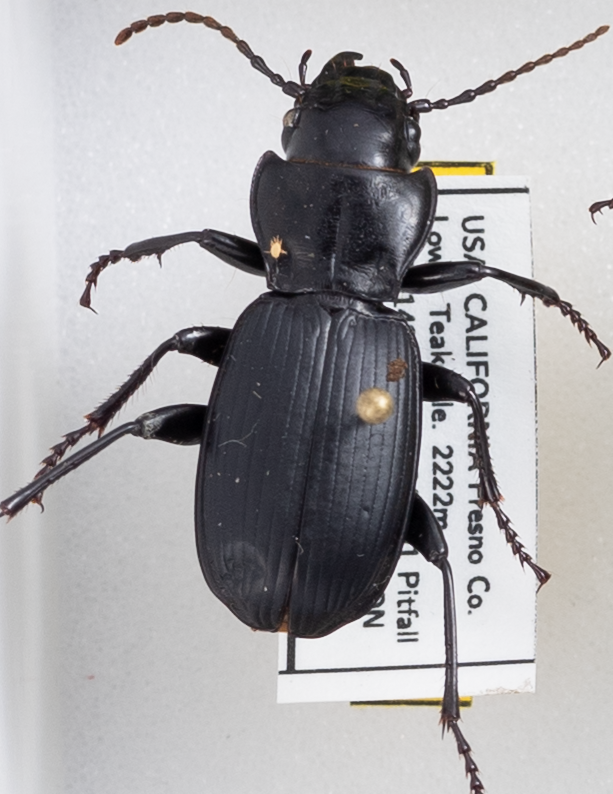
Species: Pterostichus lama
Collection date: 2021-07-06
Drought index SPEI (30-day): -1.514
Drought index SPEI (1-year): -2.09
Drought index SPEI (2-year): -2.09